Yale-China Association

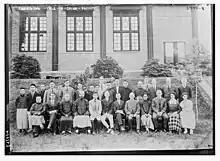
Yale-in-China faculty in Changsha

At the urging of the home office in New Haven as well as other missionaries in China, the Yale Mission early on assumed more of an educational than evangelical function. With the arrival of Dr. Edward H. Hume in 1905, medical education and care became a major focus of the endeavor. The educational compound that began with Dr. Hume's medical clinic eventually grew to comprise a preparatory school, the Yali School in Changsha; the College of Yale-in-China (later moved to Wuhan, where it joined two other missionary colleges to form Huachung University); and the Hsiang-Ya Medical College, Nursing School and Hospital.